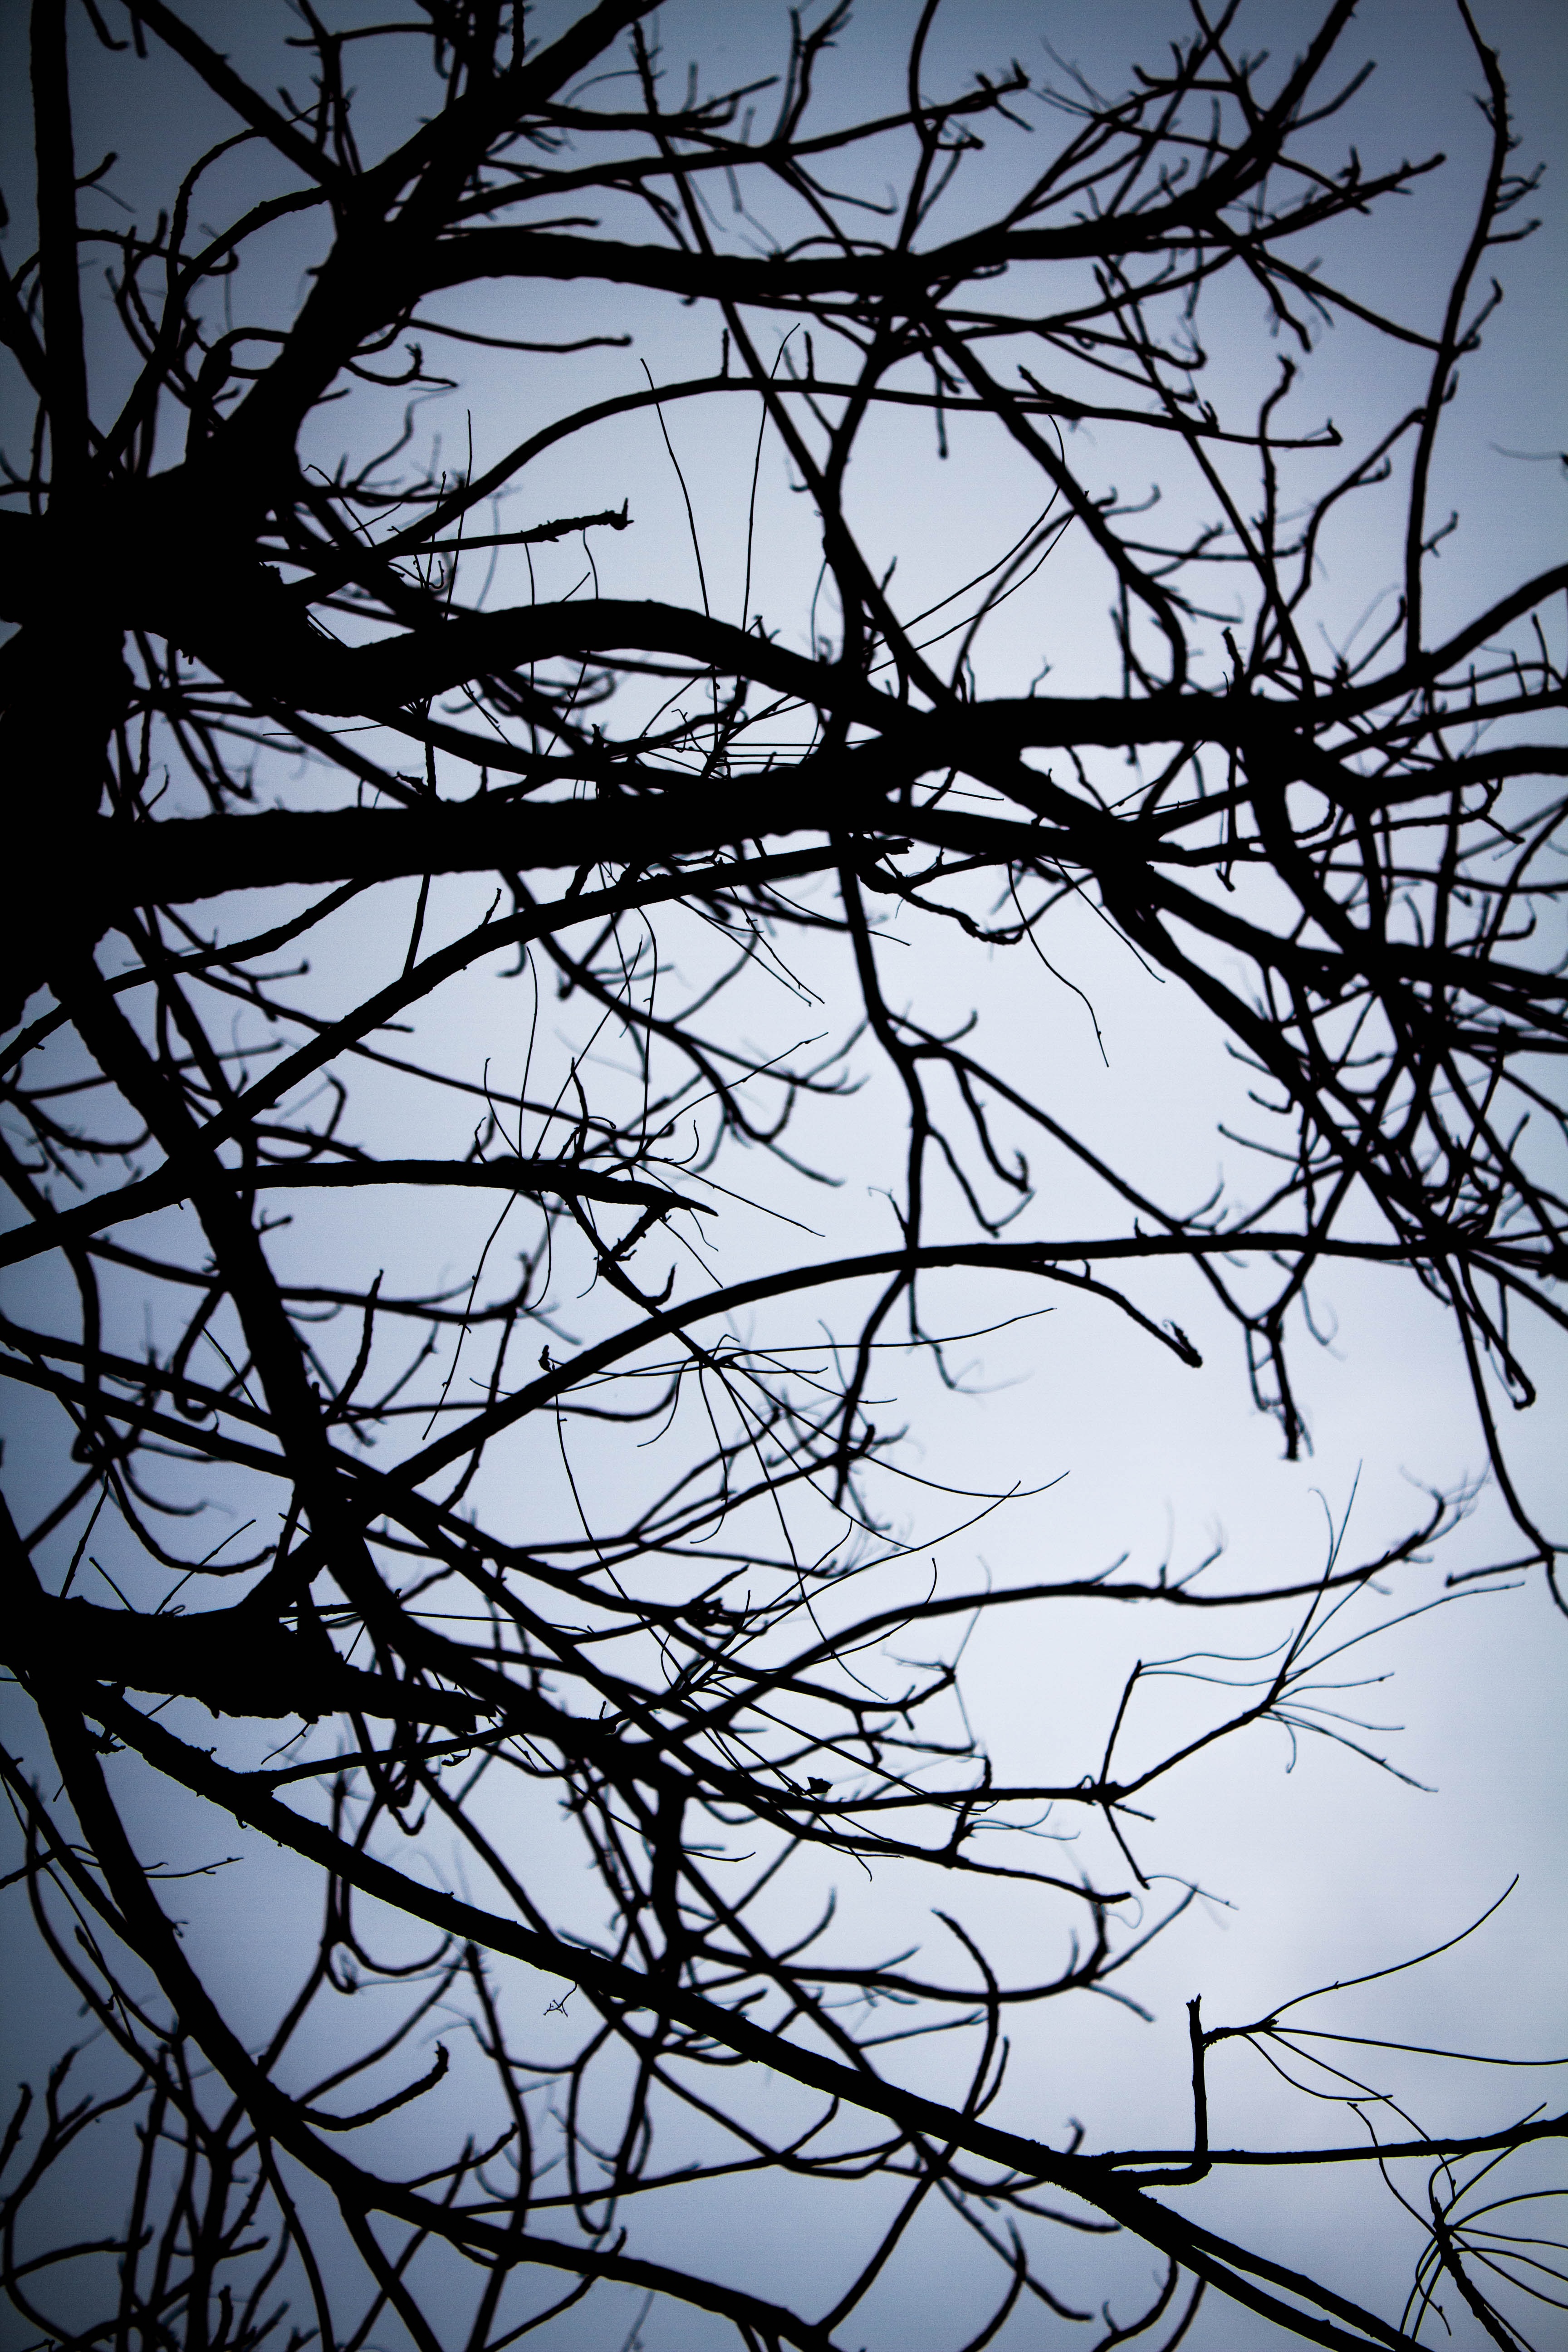
tree, nature, branch, winter, black and white, plant, sky, sunlight, rain, leaf, line, autumn, shadow, monochrome, lonely, twig, twigs, leafless, monochrome photography, woody plant